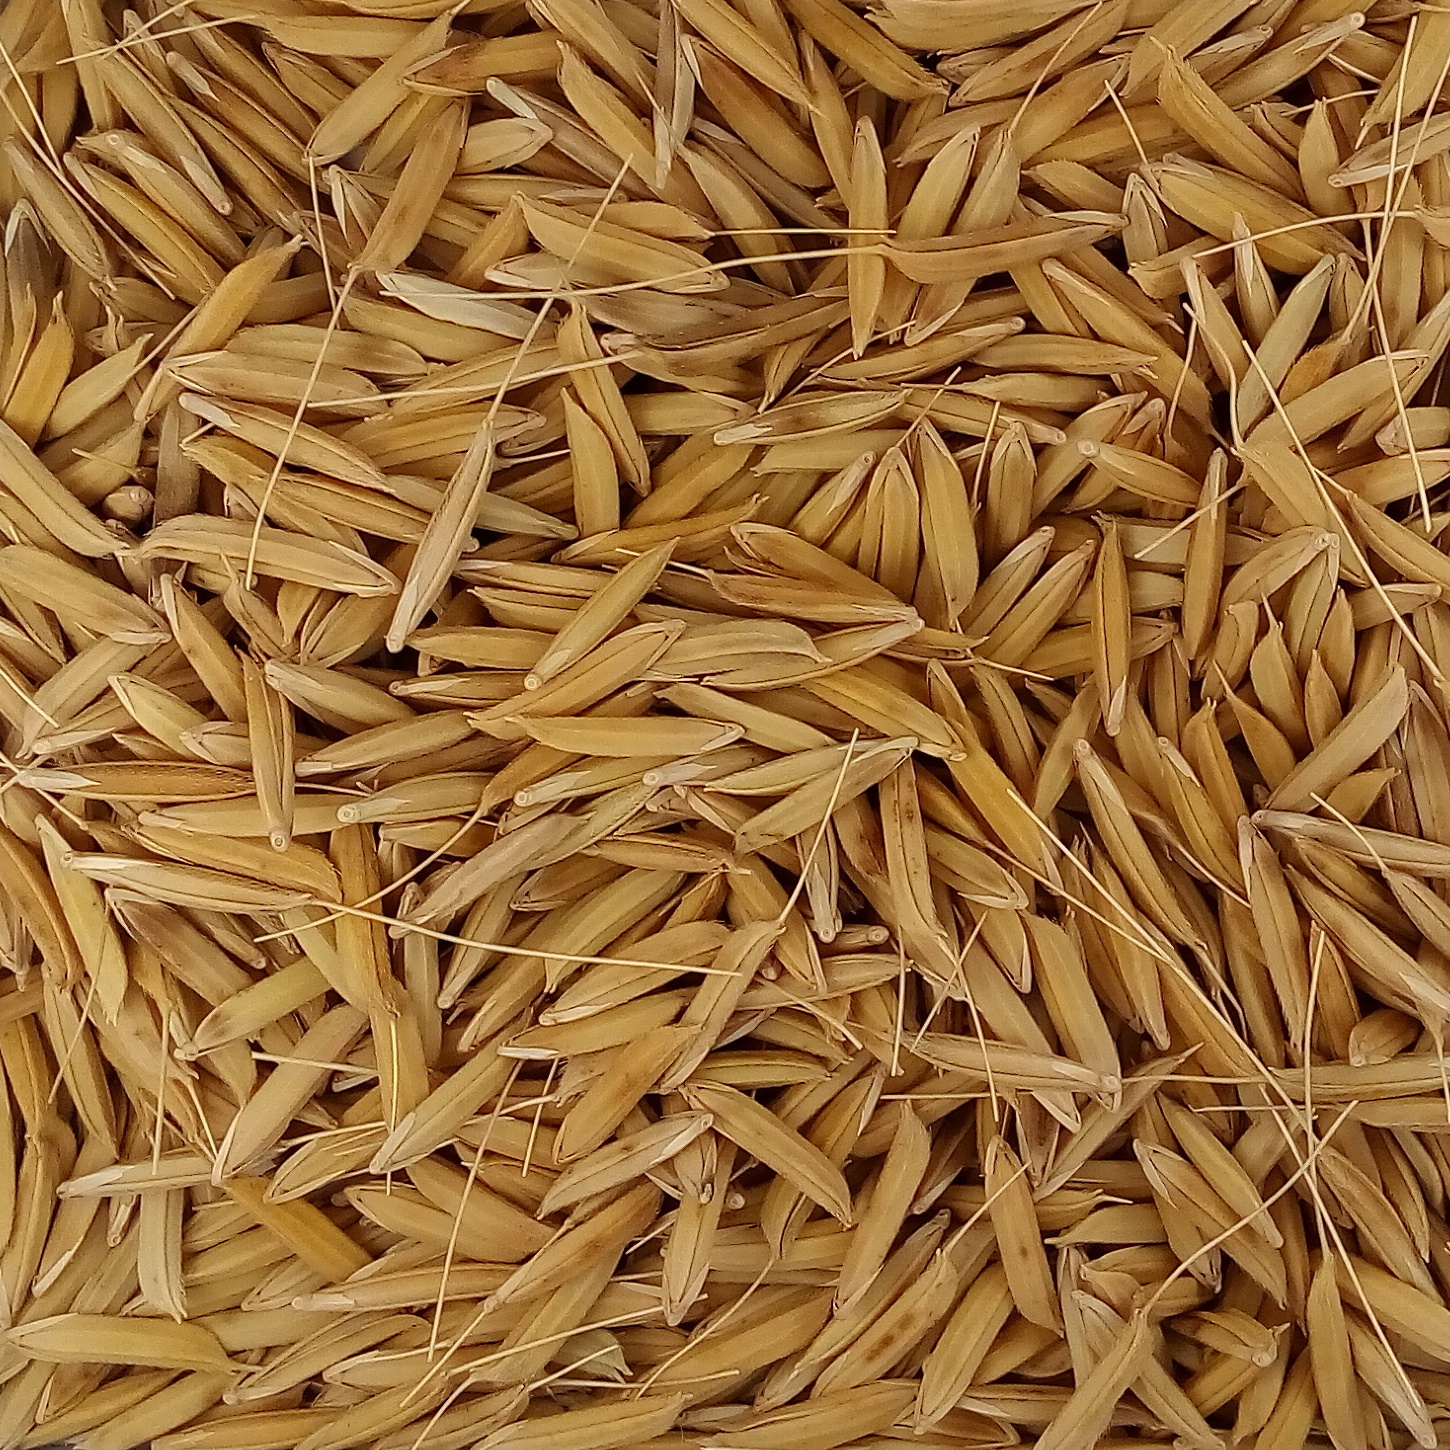
Rice seed variety: 1728